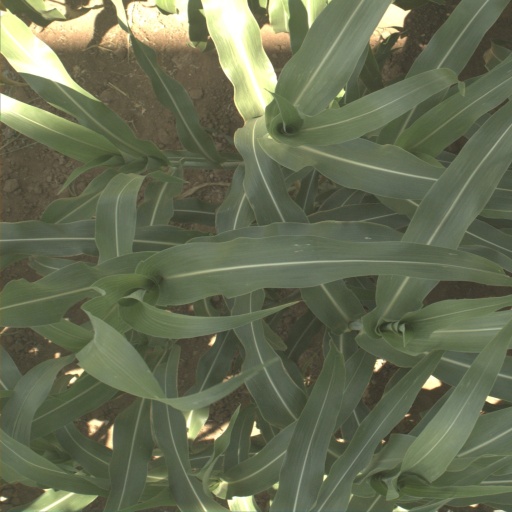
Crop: sorghum